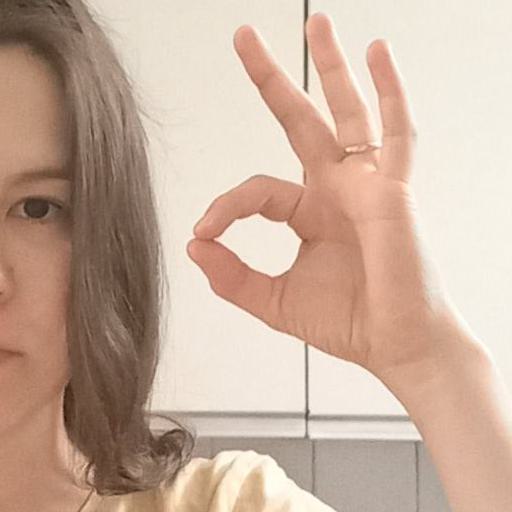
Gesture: ok